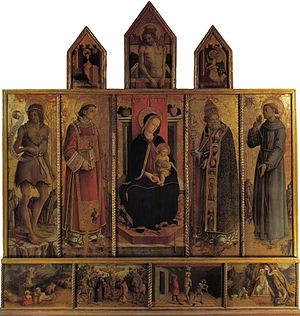
Cette page concerne l'année 1468 du calendrier julien.